The Coronation of Napoleon

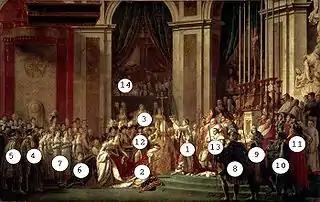
The characters in the painting

The composition is organized around several axes, and incorporates the rules of neoclassicism. One axis is that which passes through the cross and has a vertical orientation. A diagonal line runs from the pope to the empress. All eyes are turned towards Napoleon, who is the center of the composition. Napoleon, Pius, and Josephine are illustrated in profile upon the steps towards the altar. The Emblem of the Holy See is hung above the attendants to the left while "La Pietà de Notre-Dame de Paris" is partially seen at the rightmost edge of the canvass.